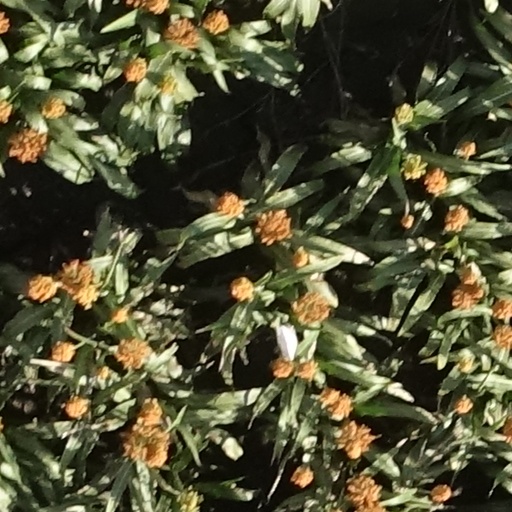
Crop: sorghum